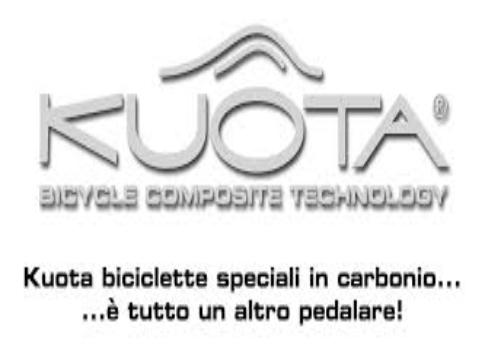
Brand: Kuota
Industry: Transportation